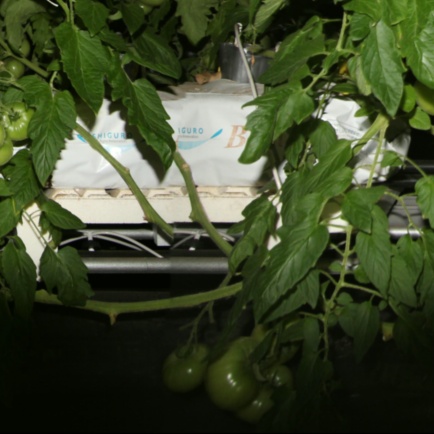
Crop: tomato